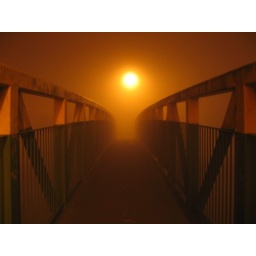
bridge over river tame